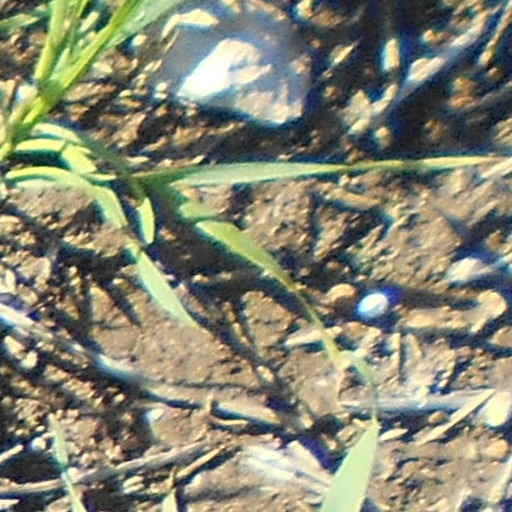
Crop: wheat